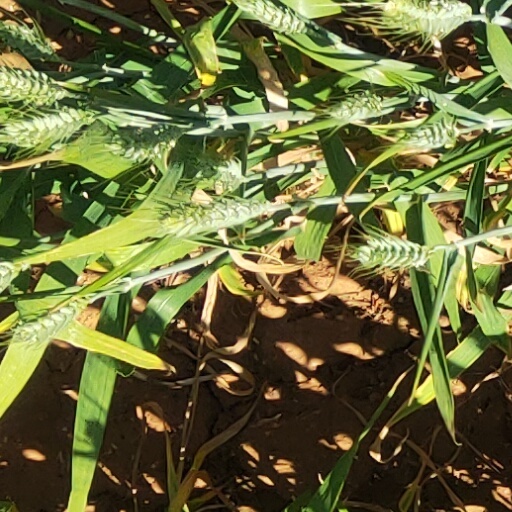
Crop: wheat